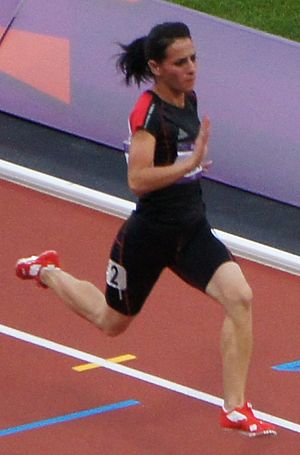
Irak ved OL
Løberen Dana Abdul Razak var flagbærer for Irak ved åbningsceremonien til sommer-OL 2012.
Irak deltog første gang i olympiske lege under sommer-OL 1948 i London. Nationen deltog ikke i 1952 i Helsingfors og boykottede sommer-OL 1956 i Melbourne på grund af den da pågående Suezkrisen. Irak deltog så i alle tre sommerlege i 1960'erne, men boykottede sommer-OL 1972 i München og 1976 i Montréal i protest mod apartheid-regimet i Sydafrika. Fra og med sommer-OL 1980 har nationen deltaget i samtlige sommerlege. Irak har aldrig deltaget i vinterlegene.